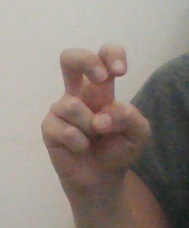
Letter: toot